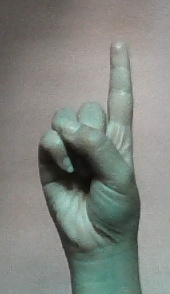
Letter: bb